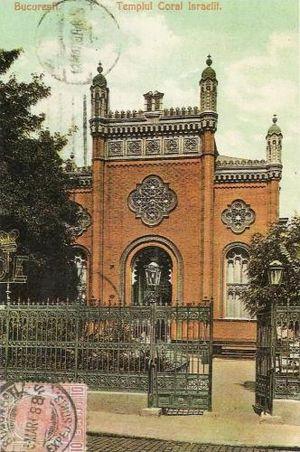
La synagogue chorale de Bucarest, située 9 strada Sf. Vineri, sector 3, est la plus grande synagogue de Bucarest. Construite en 1864-1866, elle a été rénovée en 1932 et 1945.